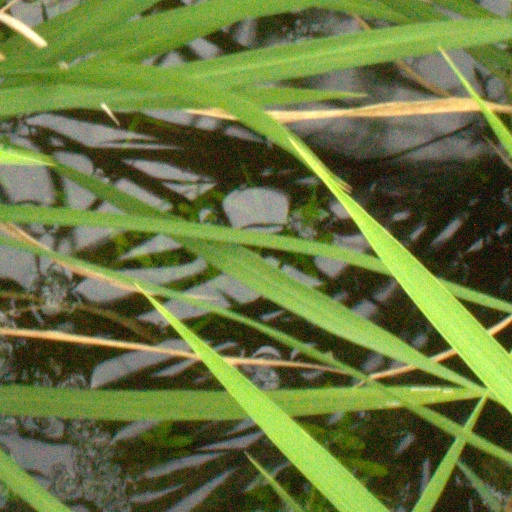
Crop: rice